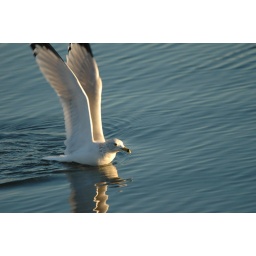
A large white seagull lands in calm water and notices it's own reflection.